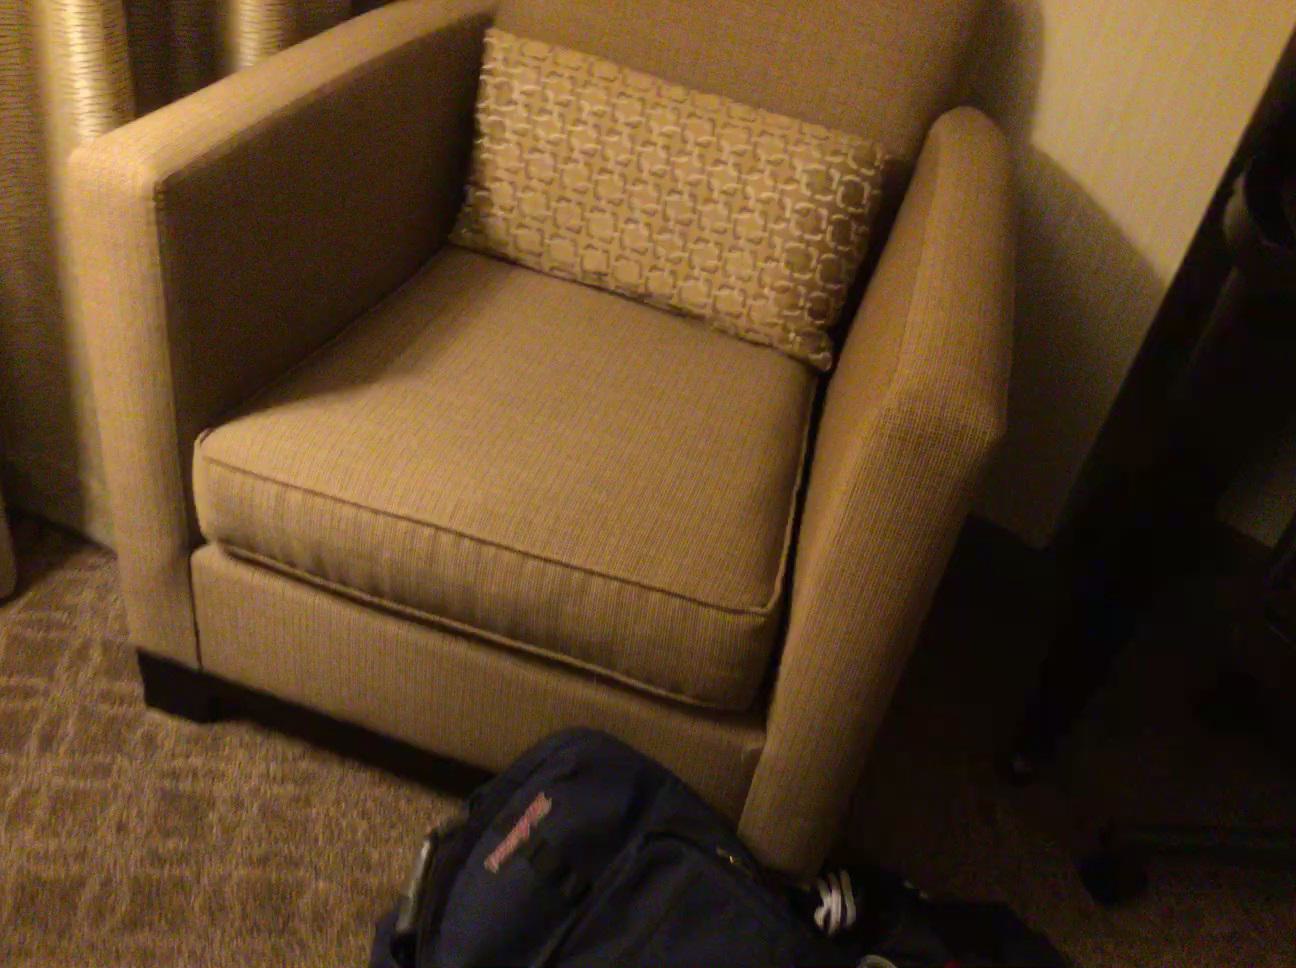
Question: Can the backpack fit right of the clothes from the world's perspective? Final answer should be yes or no.
Answer: No